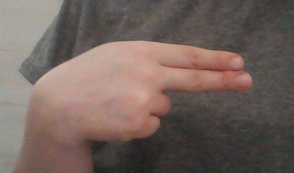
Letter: ain